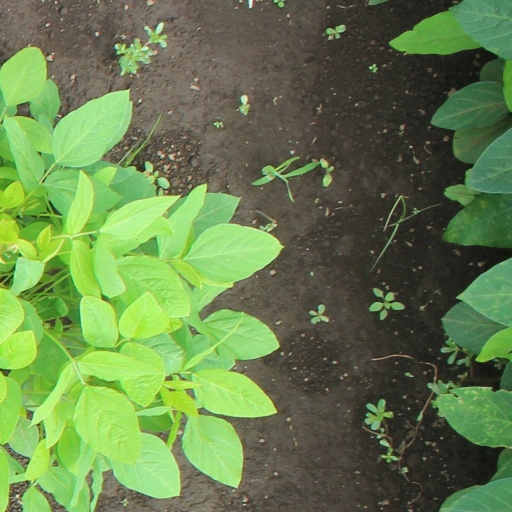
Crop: soybean